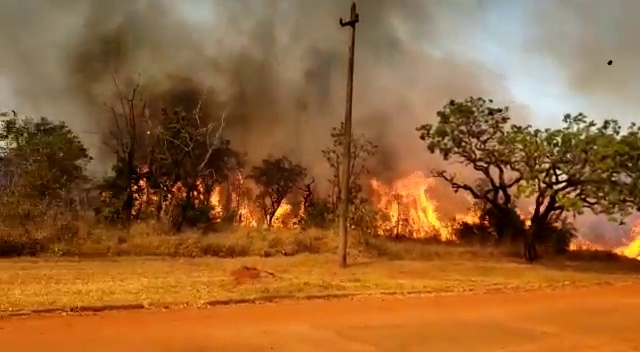
Fire: yes
Smoke: yes